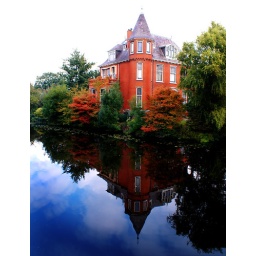
throwing the sky in the water